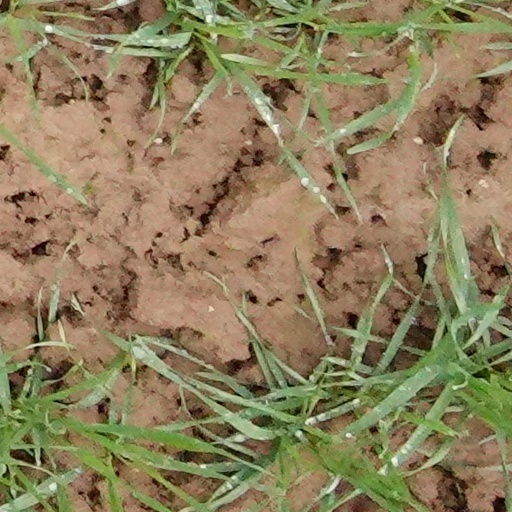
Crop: wheat